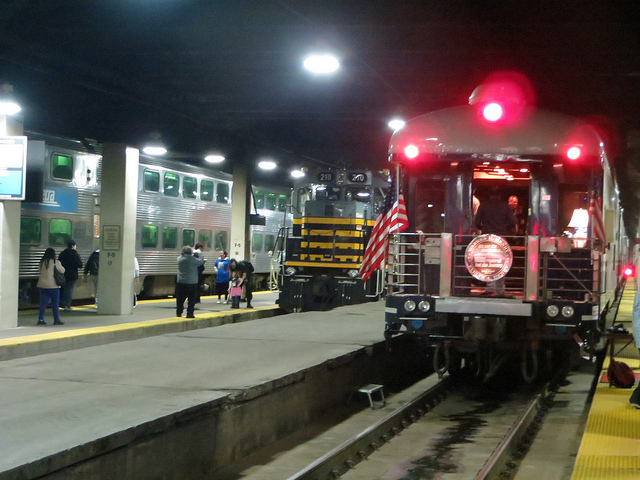
A train pulling into a train station for passengers to board.

A train resting at a train stop next to a platform.

A train pulling into a station at night with people waiting.